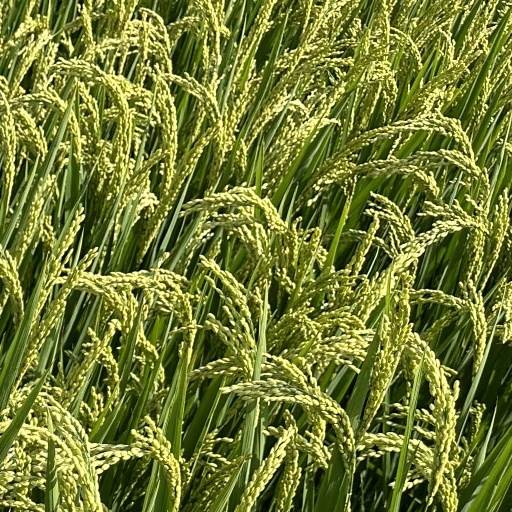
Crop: rice